Seres SF5

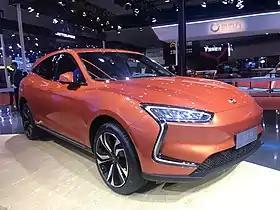

The Seres SF5 is an compact crossover SUV available in battery-electric and range extender powertrains produced by Seres since 2019. It was introduced at Auto Guangzhou in 2019.